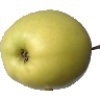
Label: Apple Golden 2